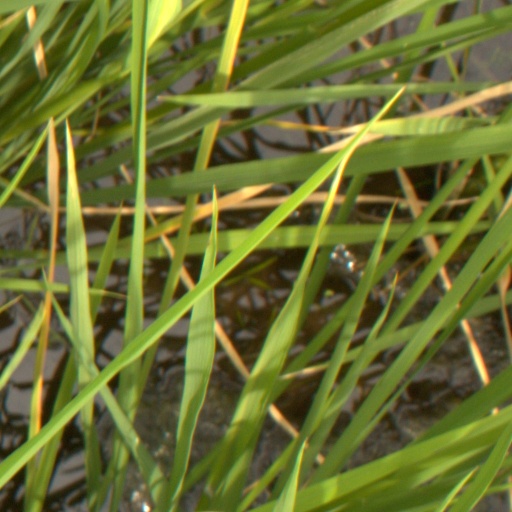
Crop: rice